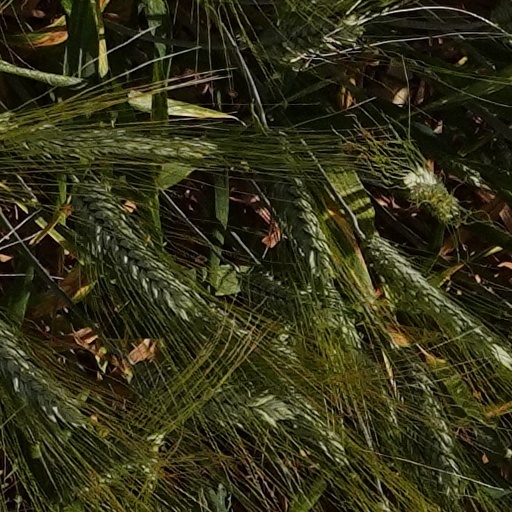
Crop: wheat